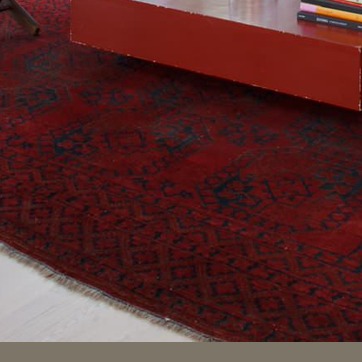
Material: carpet